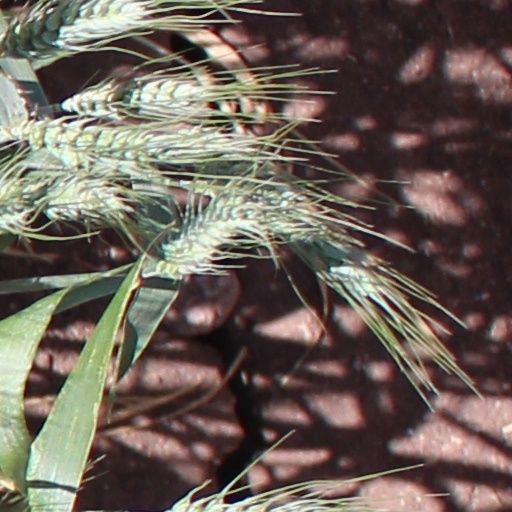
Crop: wheat